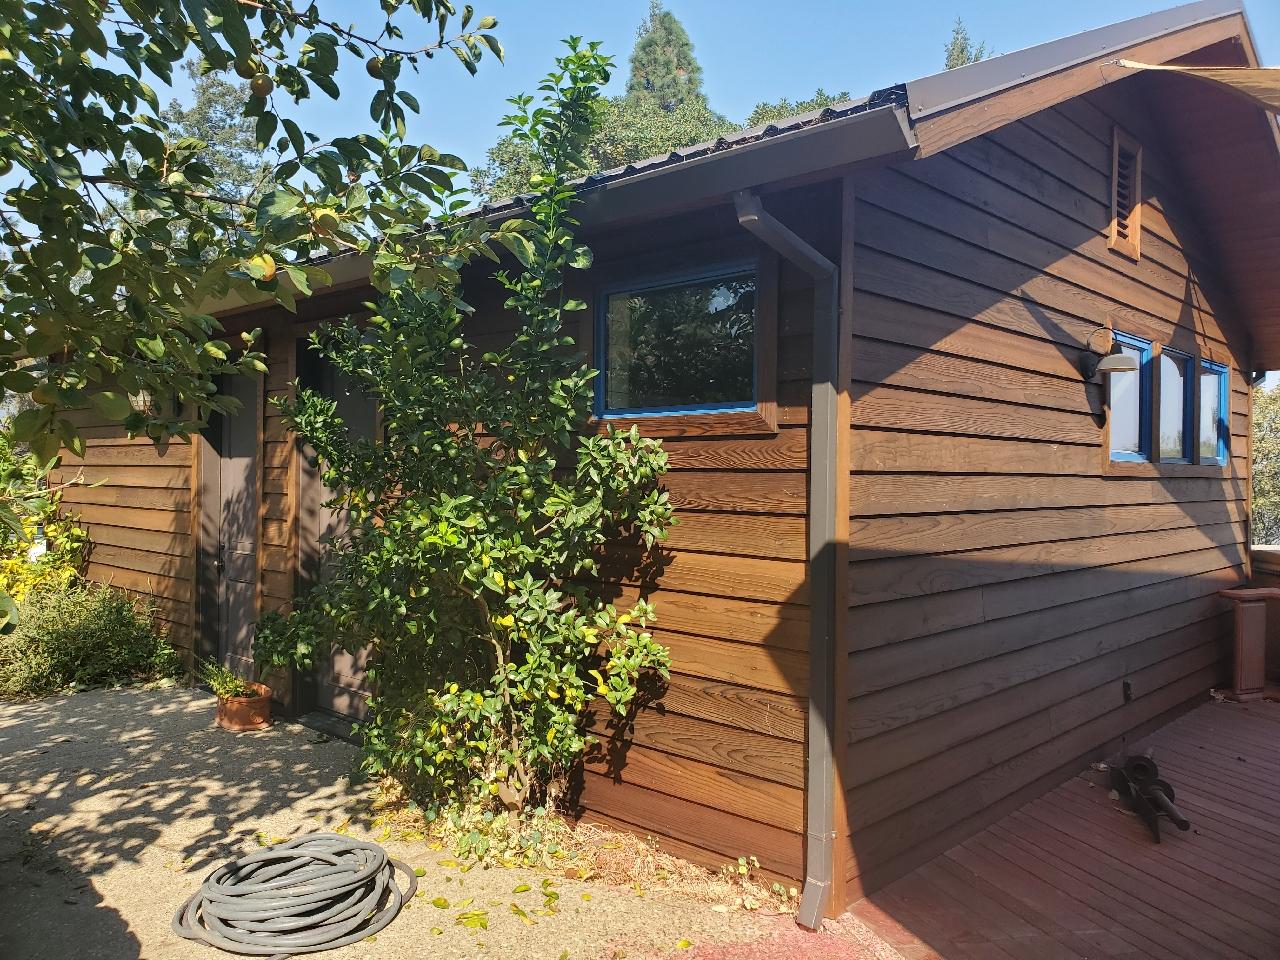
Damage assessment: no_damage